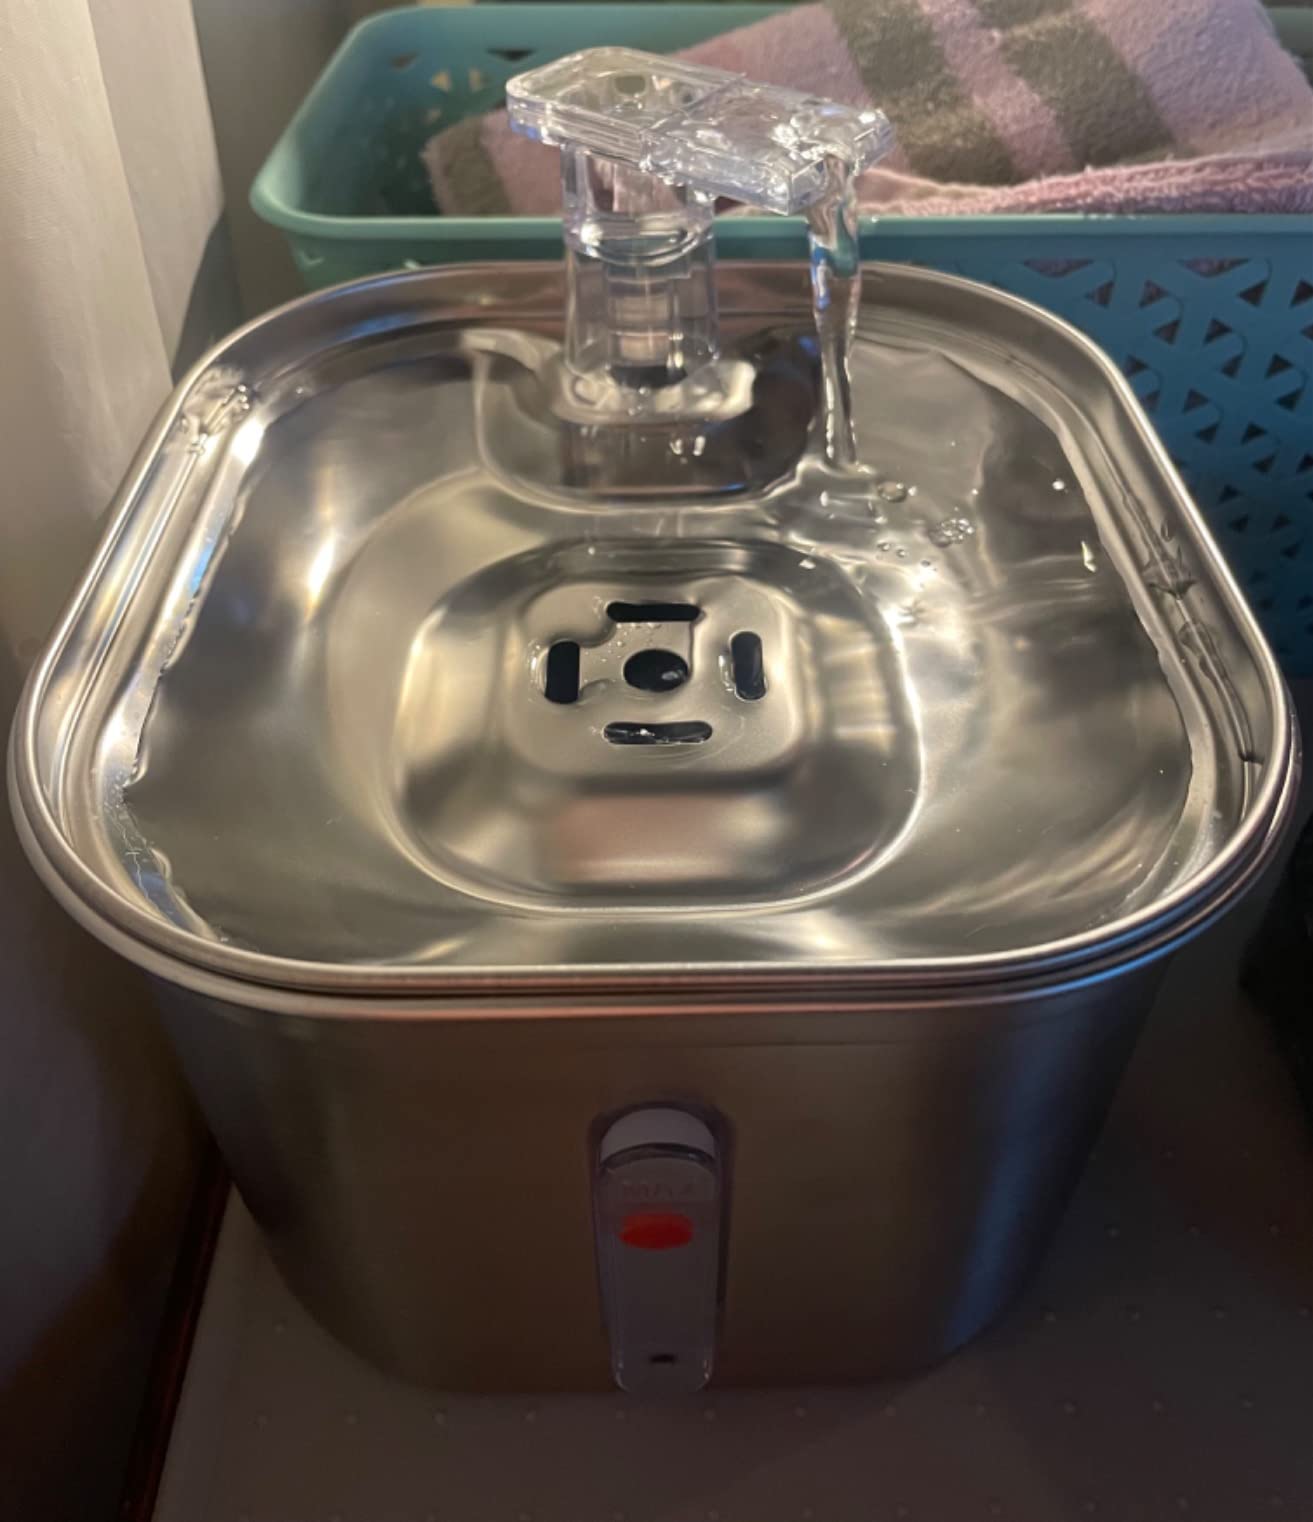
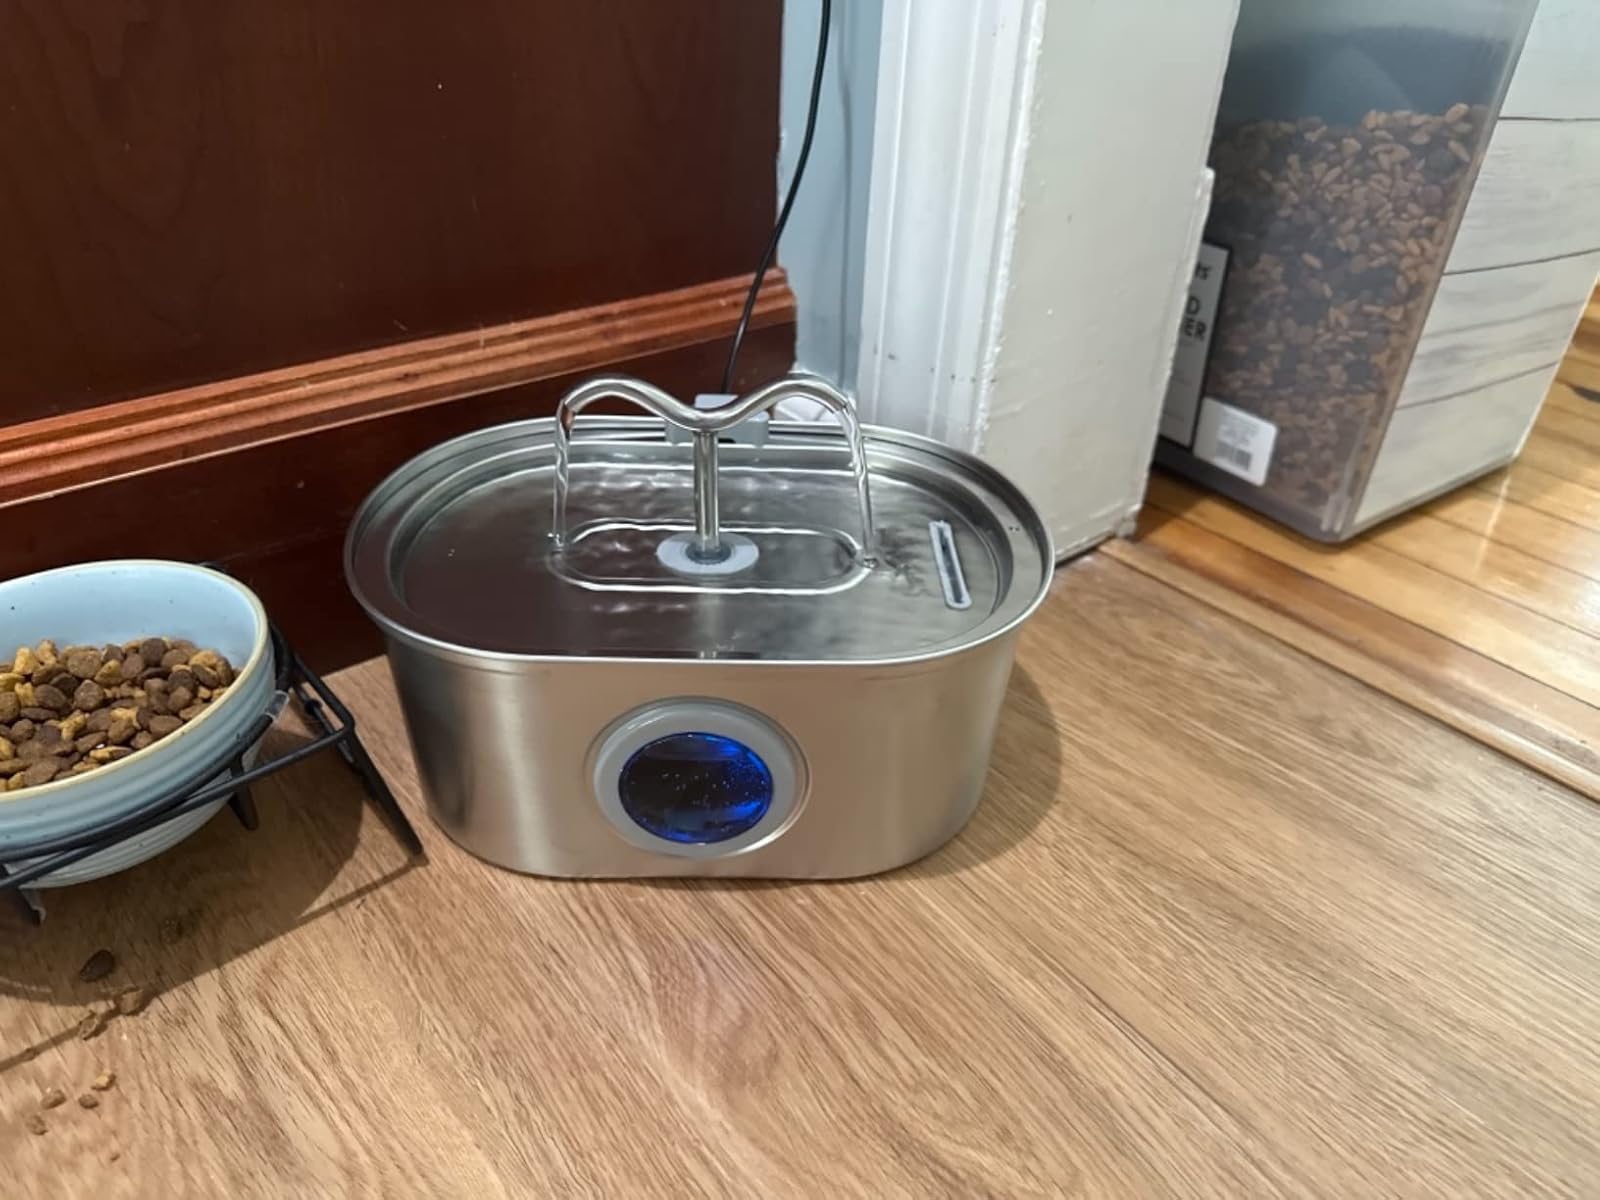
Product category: items_bowl
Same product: no